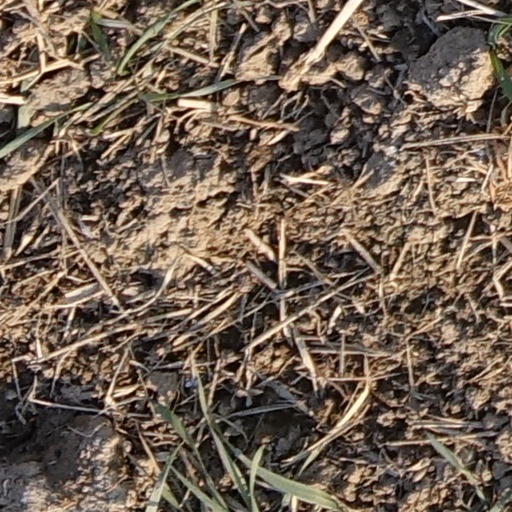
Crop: wheat